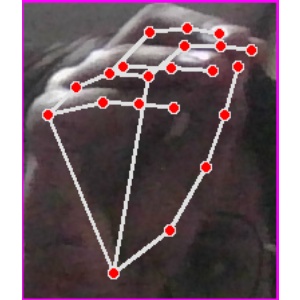
अक्षर: ङ